Automotive industry in the United Kingdom

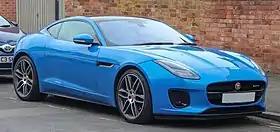
2017 first generation Jaguar F-Type R Coupe, produced from 2013-2019

Also designed by Alec Issigonis was the Morris Minor, which was heavily updated in 1956 having originally gone into production in 1948. It earned a reputation for low running costs, good reliability and competitive pricing, and continued to sell well throughout the 1960s in spite of the popularity of BMC's 1100/1300 range which was launched in 1962, The Morris Minor was also the first British car to reach one million in production in 1961 with this record number reached a special model of the Morris Minor was created and sent to all of the main dealerships under the name "Morris Million".